Johann Gustav Heckscher

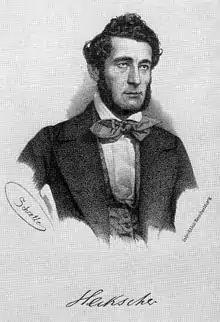
Johann Gustav Wilhelm Moritz Heckscher, 1848

Johann Gustav Wilhelm Moritz Heckscher (born 26 December 1797 in Hamburg; died 7 April 1865 in Vienna) was a German politician.